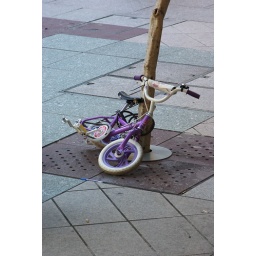
A small bicycle spotted locked to a tree in Brisbane City